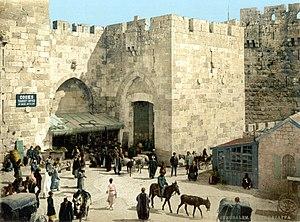
La porte de Jaffa ou porte de l'Ami, ou porte de la Tour de David est un ancien passage dans les fortifications de la Vieille ville de Jérusalem.